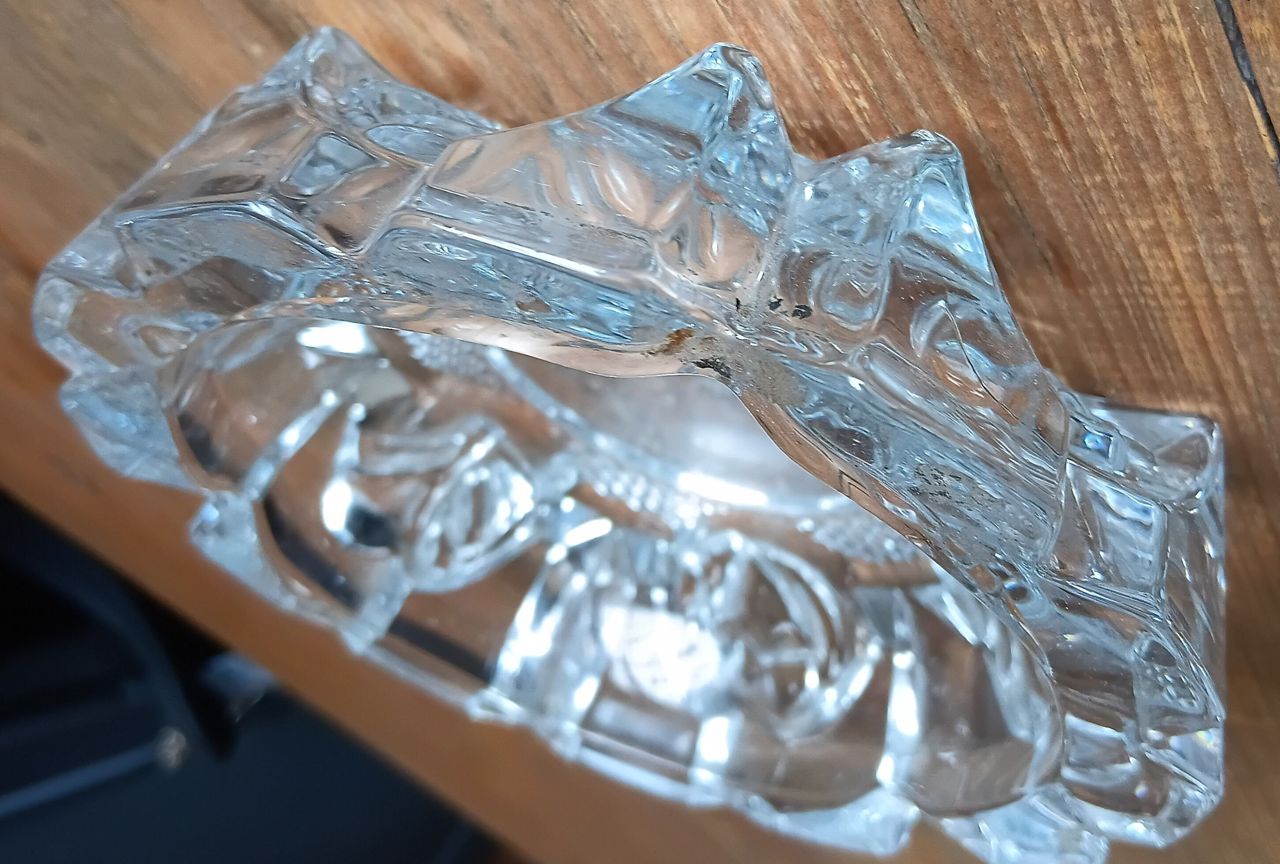
Label: glass